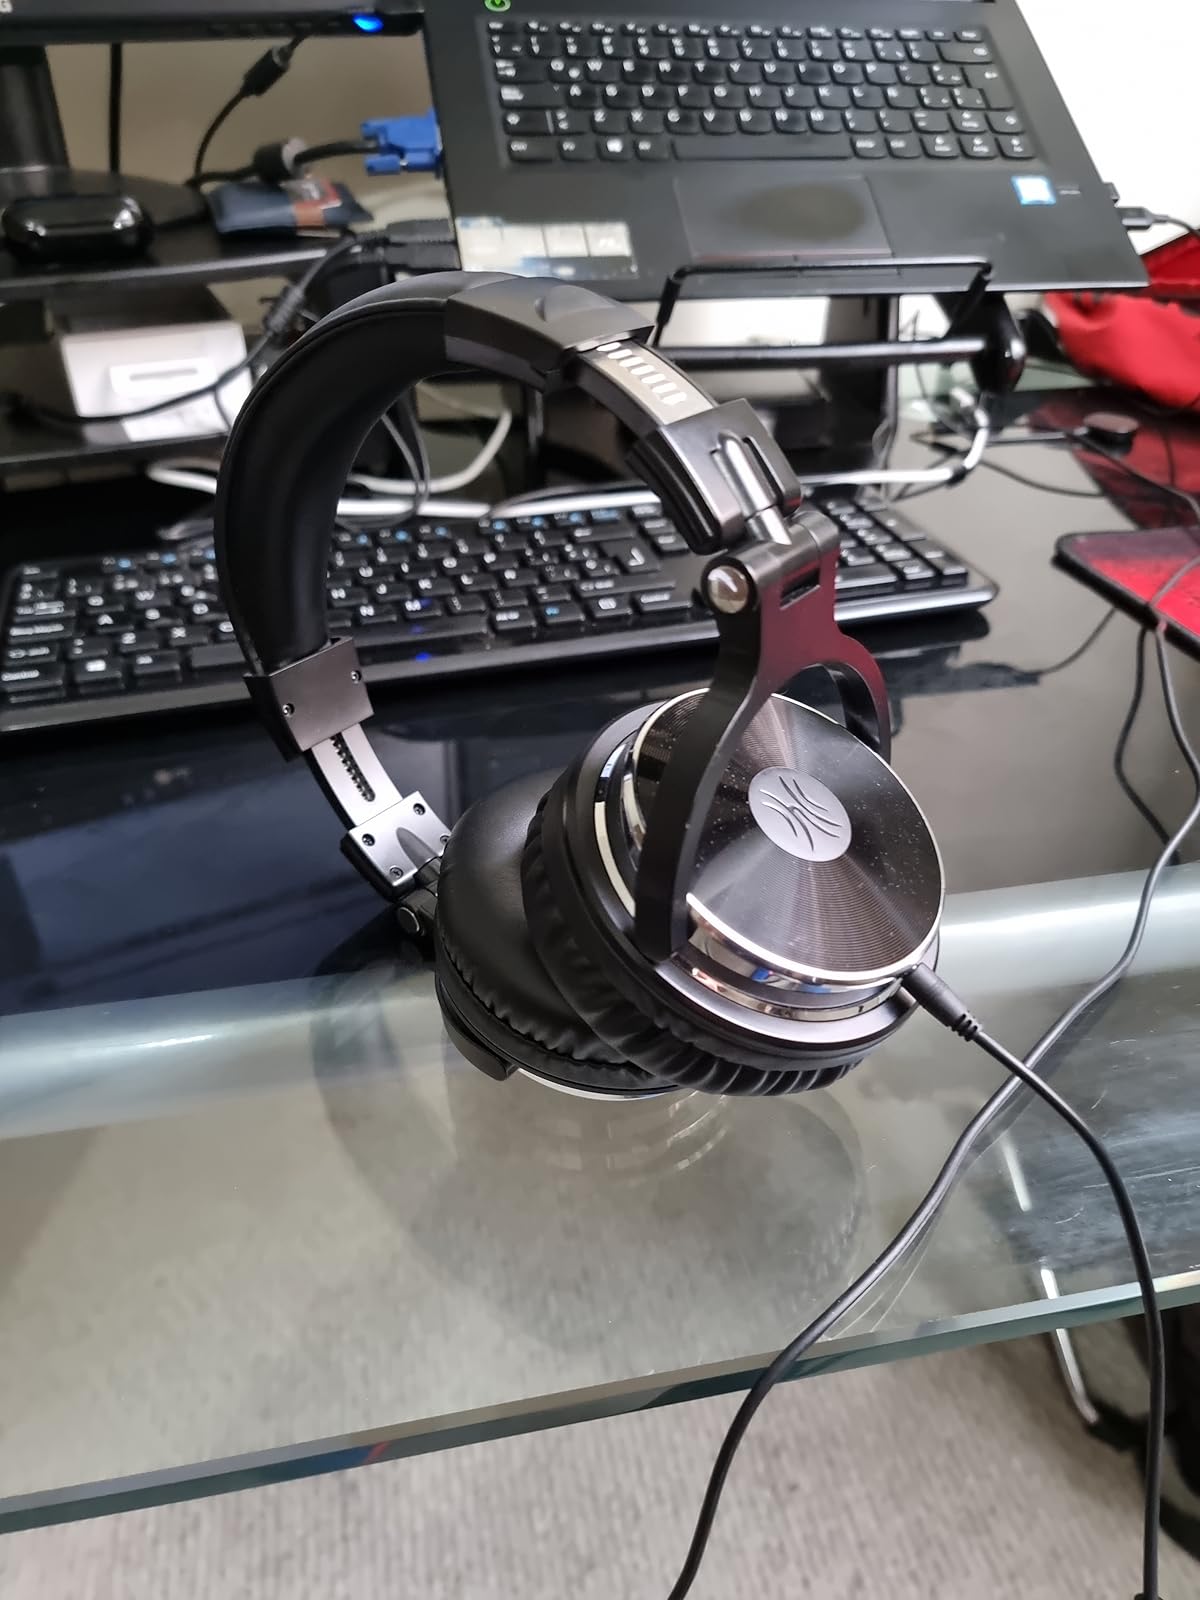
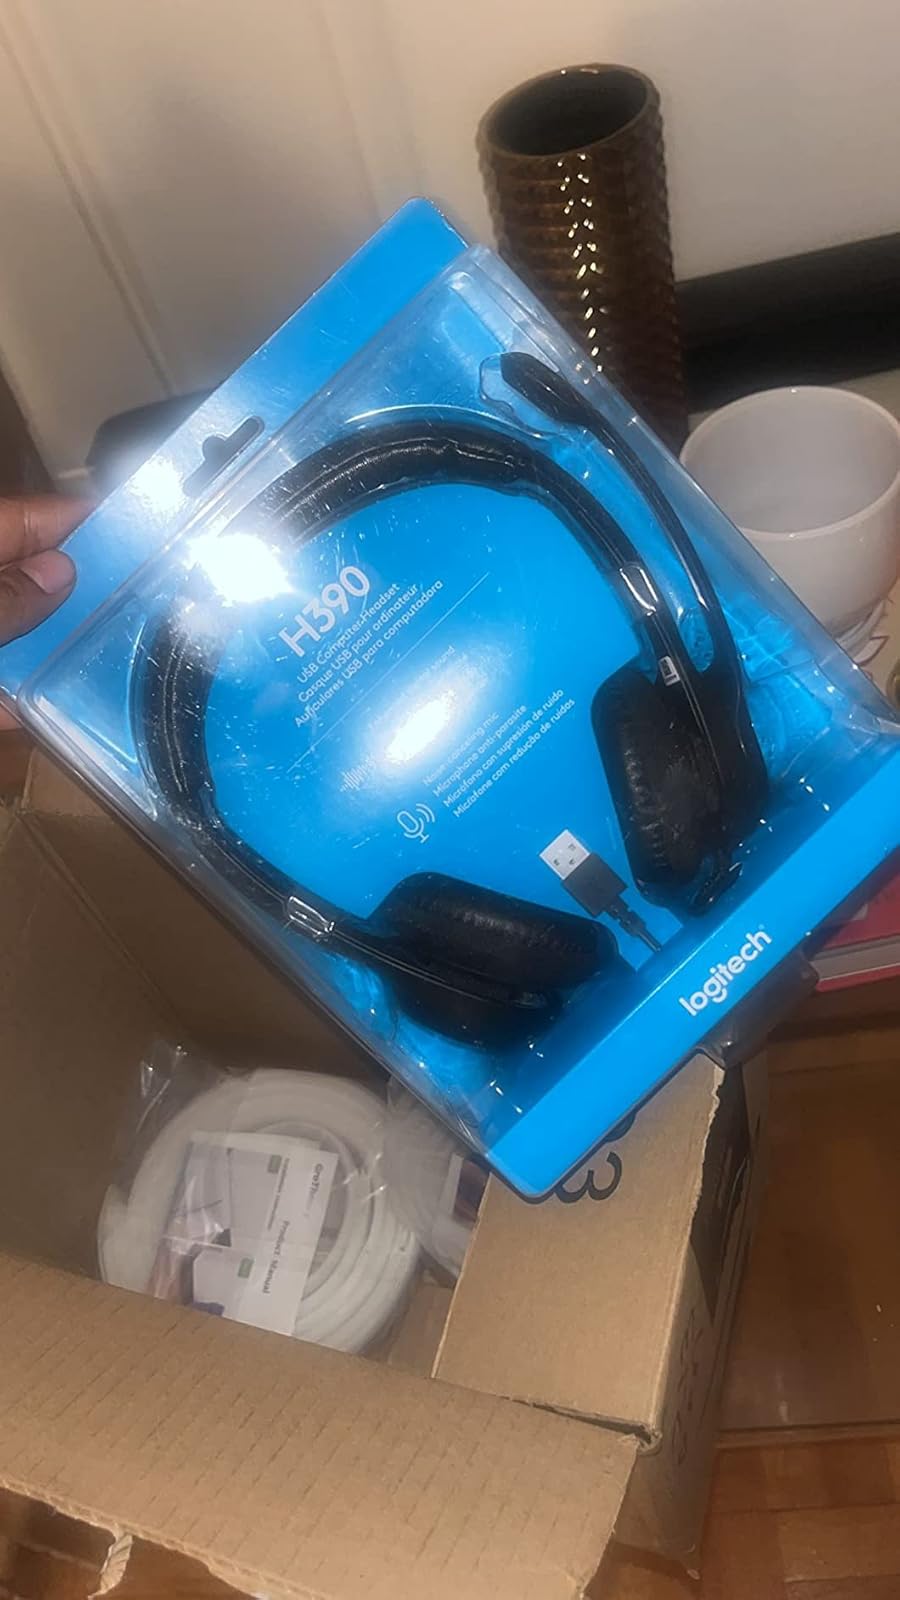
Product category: headphones
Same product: no